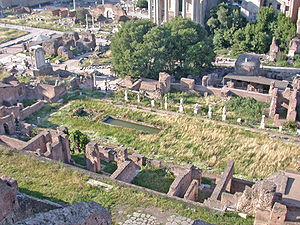
Vestalinde / Templet og vestalindernes bolig
Atrium Vestae set oppe fra Palatinerhøjen.
Vestalinderne var det kvindelige præsteskab i Vestakulten i det gamle Rom. De tjente Vesta, gudinden for hjemmets arne. Vestakulten var Romerrigets statsreligion. Som det eneste fuldtids-præsteskab for en romersk guddom var de meget højt respekterede.